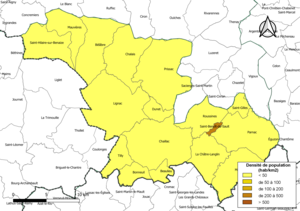
Carte des densités de population (millésimée 2016) des communes de la communauté de communes la Communauté de communes Marche Occitane - Val d'Anglin, département de l'Indre, France. Composition au 1er janvier 2019.
La communauté de communes Marche Occitane - Val d'Anglin est une communauté de communes française, située dans le département de l'Indre, en région Centre-Val de Loire.